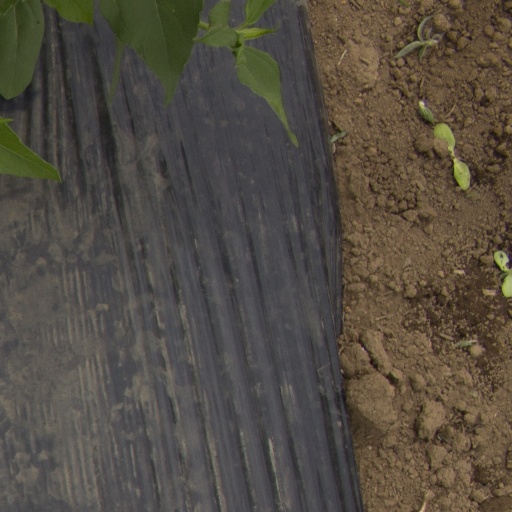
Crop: Jerusalem artichoke